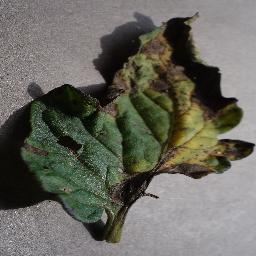
Label: Tomato___Early_blight